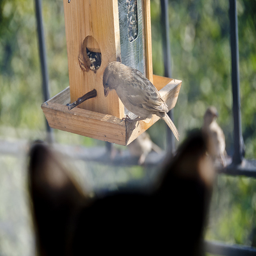
The bird is on top of a bird feeder
a bird that is eating from a bird feeder
A small brown bird sits at the base of a hanging birdhouse.
A cat watching a bird that's sitting on a feeder.
A cat watching a bird perched on a bird feeder.